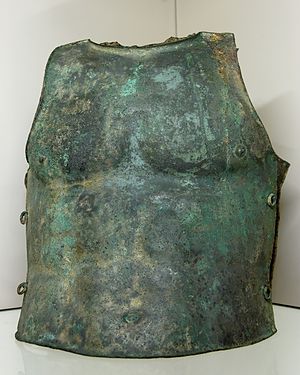
Kyras / Eksempler
Kyras er et harnisk eller et bryst- og rygpanser, som oprindeligt blev lavet af læder, senere af bronze og jern. Kyrasser i forskellige udforminger blev båret af soldater i tidligere tider, enten som del af en større kropsrustning eller alene. Kyras blev særligt brugt af kavalerister kaldet kyrasserer.